Pali, Nepal

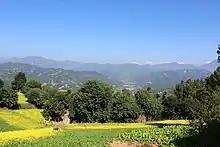
Pali, Nepal

Pali (पाली) is one of the wards of Panini Rural Municipality, Arghakhanchi District. It lies in the western part of the municipality. It is surrounded by other wards as: